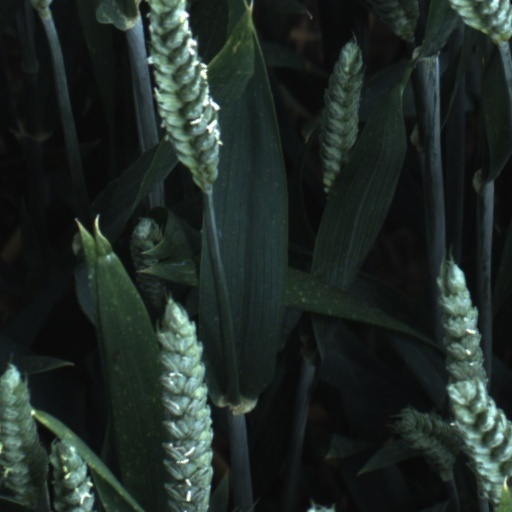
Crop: wheat